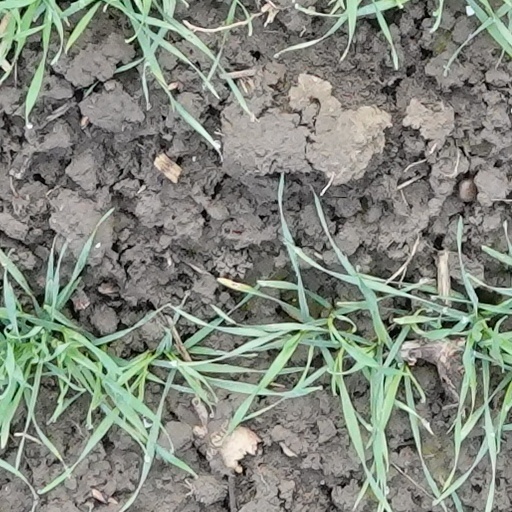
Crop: wheat